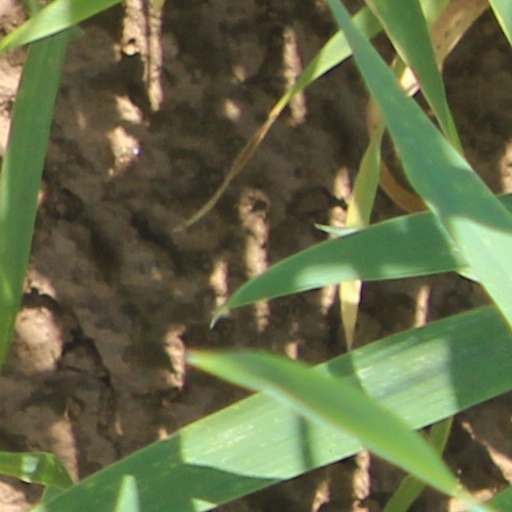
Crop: wheat